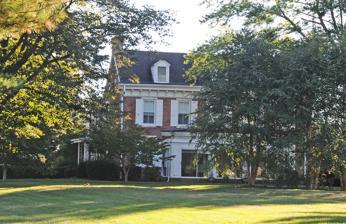
Building: Ivy Dale Farm
Country: United States of America
Year built: 1786
Historic house in Delaware, United States United States historic place Ivy Dale Farm U.S. National Register of Historic Places Show map of Delaware Show map of the United States Location 1101 Smyrna-Lepsic Road, near Smyrna, Delaware Coordinates 39°17′13″N 75°34′46″W / 39.286834°N 75.579573°W / 39.286834; -75.579573 Area 1 acre (0.40 ha) Built c. 1786 ( 1786 ) Architectural style Georgian NRHP reference No. 73000504 Added to NRHP April 24, 1973 Ivy Dale Farm , also known as Ivy Green and the Hoffecker Farm, is a historic home located near Smyrna , Kent County, Delaware .  It built about 1786, as a modest house, probably erected on the " Resurrection Manor " plan, with a rear kitchen outbuilding.  It was remodeled and enlarged in 1845, in a Georgian plan.  The brick veneer house is two-stories, five bays wide, with a gable roof and rear wing.  The front facade features a three bay, centered, frame porch.  It was the home of Congressman John H. Hoffecker and his son Congressman Walter O. Hoffecker . It was listed on the National Register of Historic Places in 1973. References